Pahute Mesa

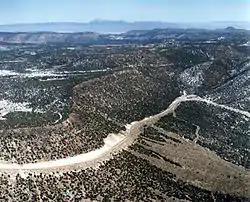
Aerial view of Pahute Mesa

Pahute Mesa is part of the Tonopah Basin and includes the Silent Canyon caldera complex of the Southwest Nevada volcanic field.